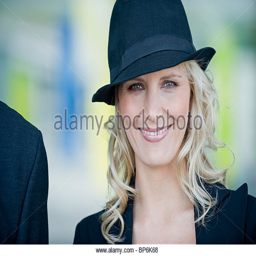
a portrait of a blonde woman wearing a black hat